Vaseeswarar Temple

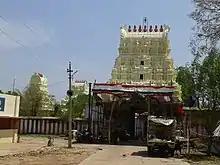

Vaseeswarar Temple (also called Pasoornathar Temple, Thirupasoor temple) is a Hindu temple dedicated to the deity Shiva, located in Thirupasoor, a village in Tiruvallur district in the South Indian state of Tamil Nadu. Shiva is worshiped as Vaseeswarar, and is represented by the "lingam". His consort Parvati is depicted as Pasupathinayagi. The temple is located on the Southern banks of Poondi reservoir on the Thiruvallur - Thiruthani road, away from the town. The presiding deity is revered in the 7th-century CE Tamil Saiva canonical work, the "Tevaram", written by Tamil saint poets known as the nayanmars and classified as "Paadal Petra Sthalam".